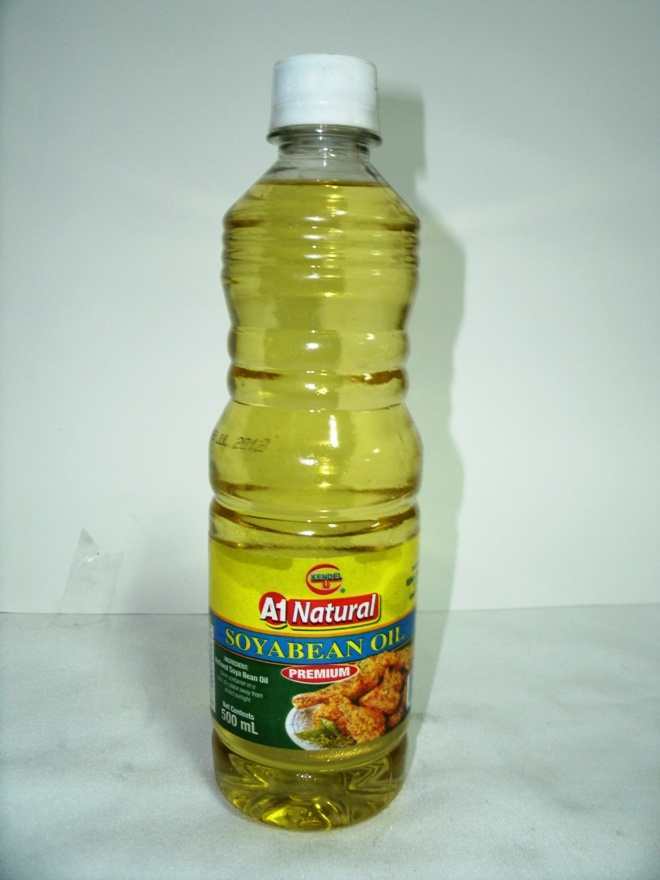
Waste category: plastic